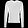
Label: Pullover